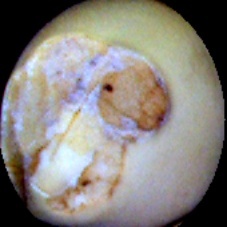
Label: Broken